Iringa Region

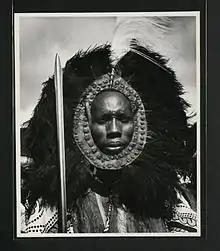
Hehe Warrior

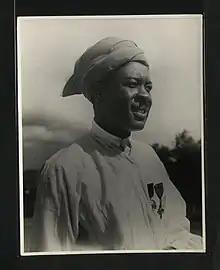
Adam Hapi, former Hehe King in the 1960s

Hehe people are the largest ethnic group living in the region. Other major populations are those of Bena and Kinga groups. Pangwa, Chaga, Nyakyusa and Ngoni can be found in urban areas primarily engaged in business in the region. other immigrants into Iringa include Maasai and sukuma and groups are mostly engaged in pastoralism. The region has one of the lowest growing populations in Tanzania which is mainly attributed to persistent emigration from this region to more urban areas such as Dar es Salaam.